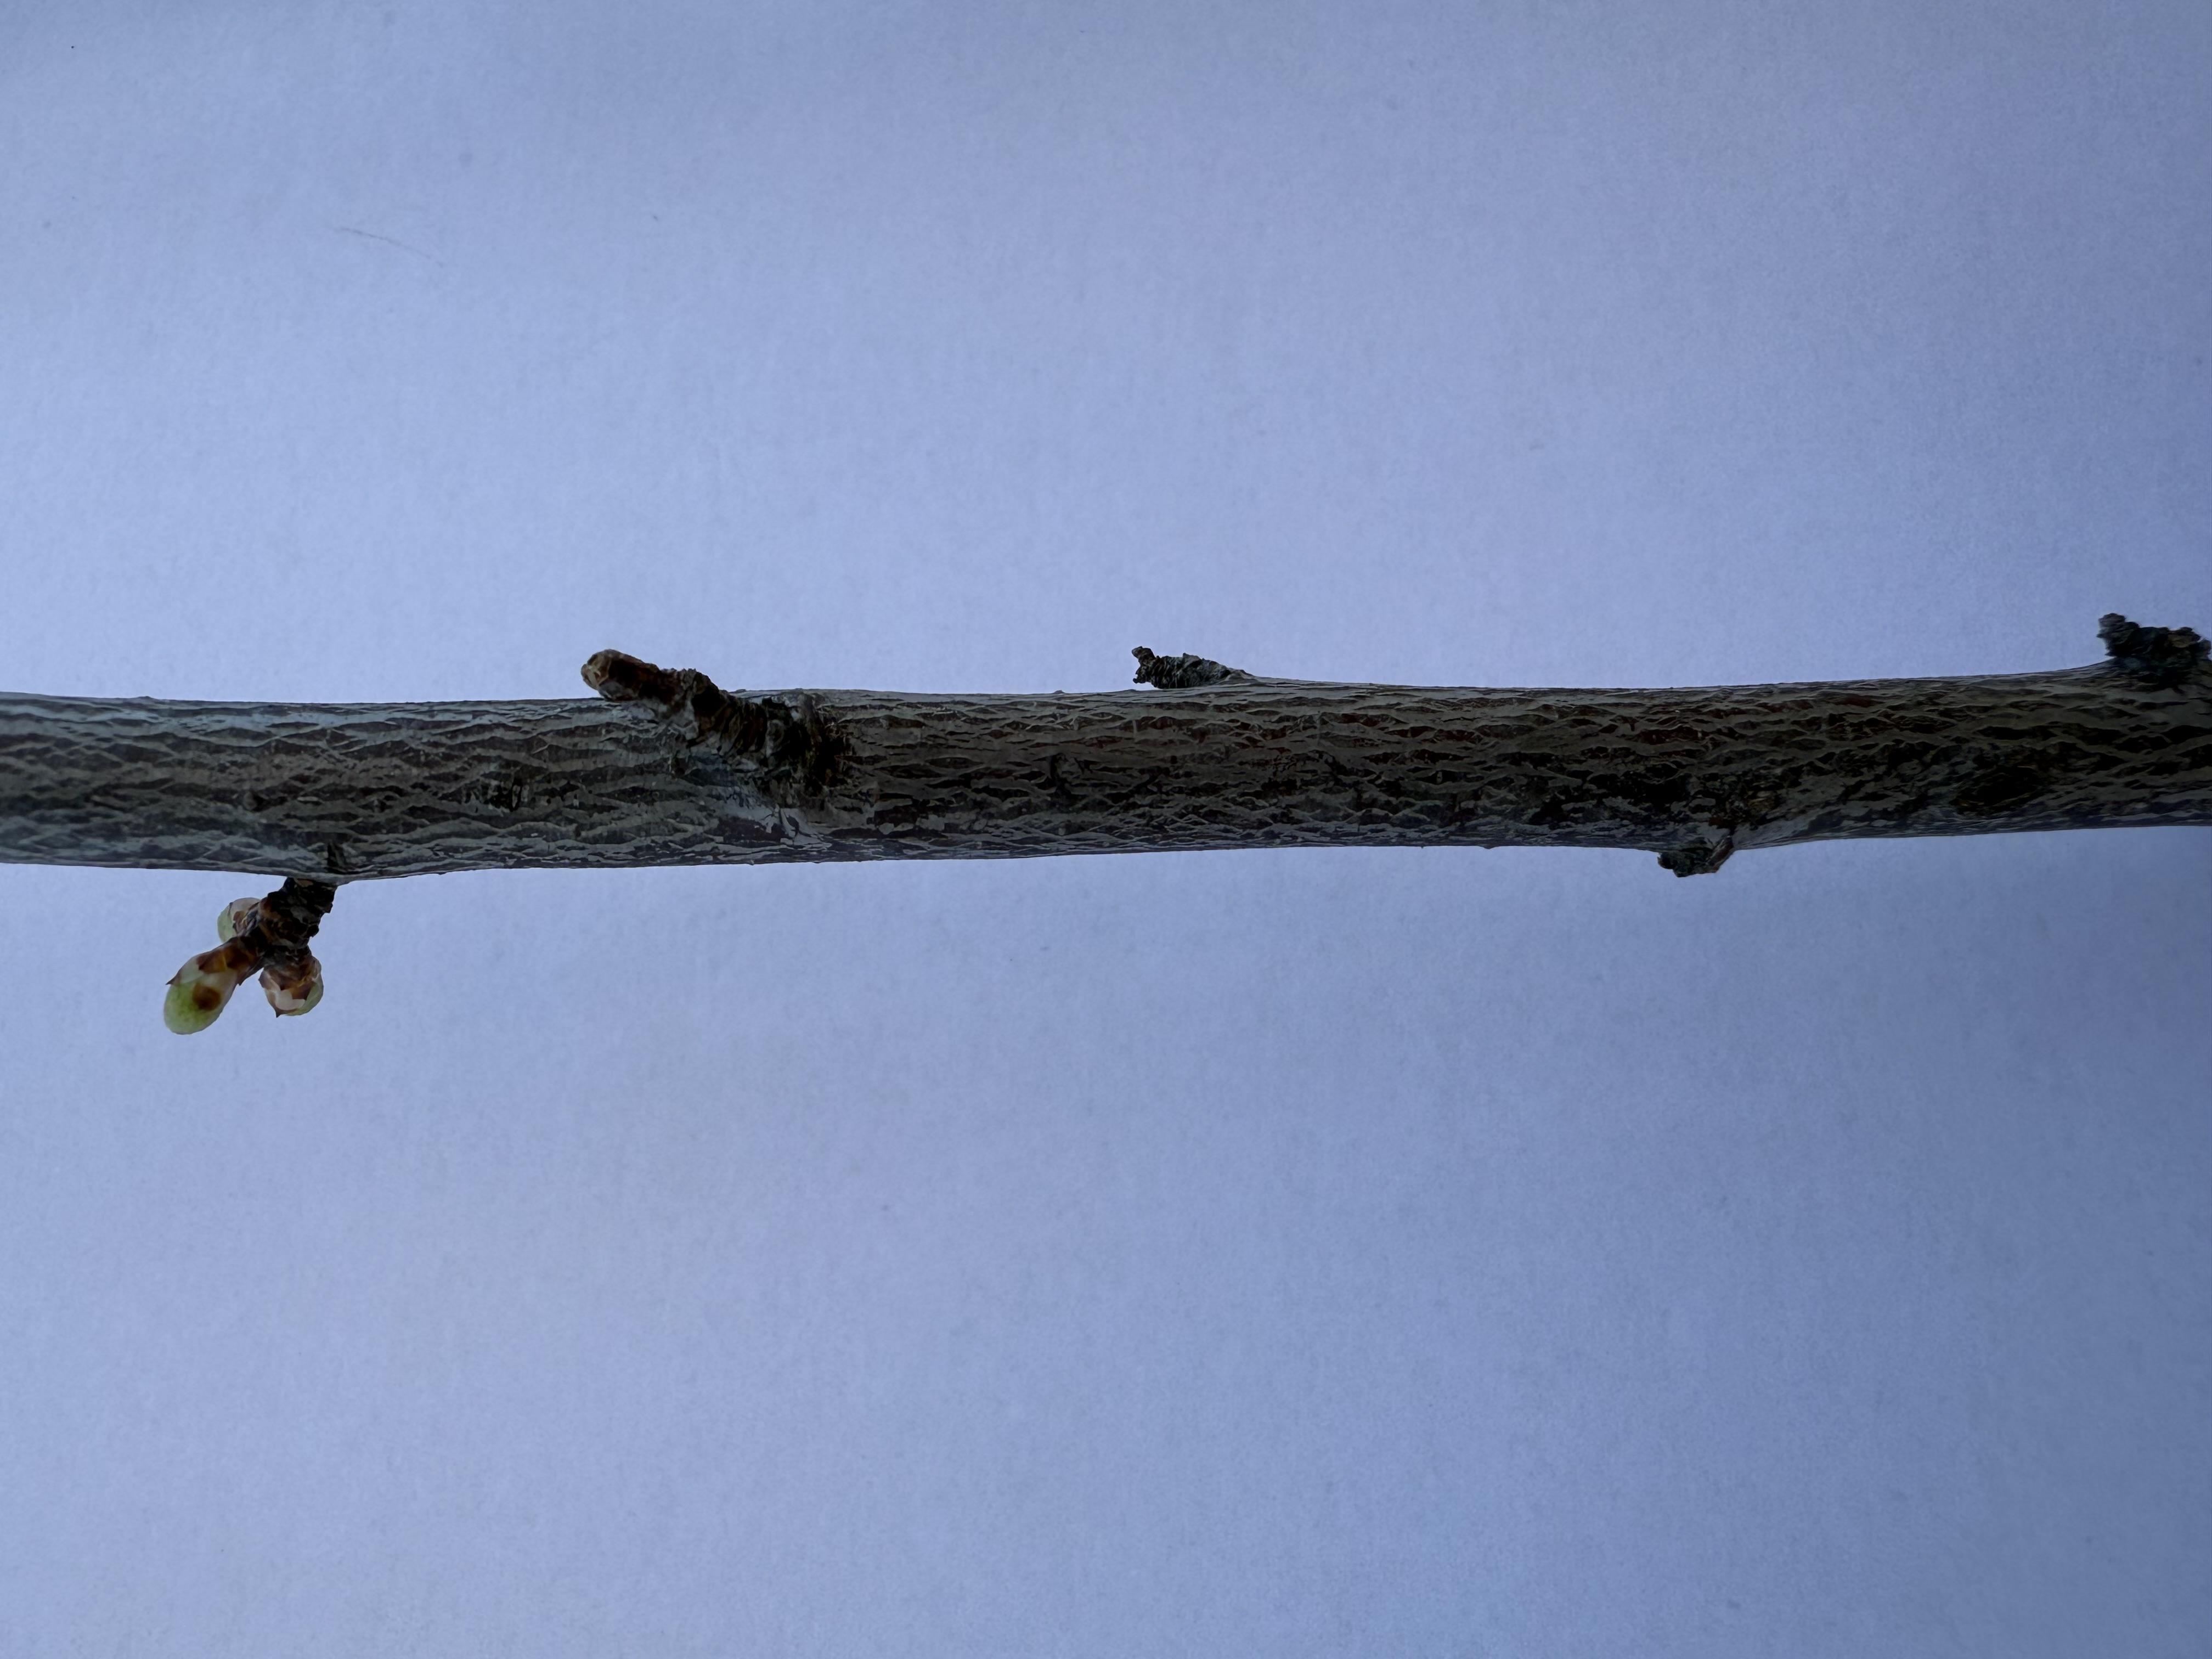
Variety: Fortune Plum